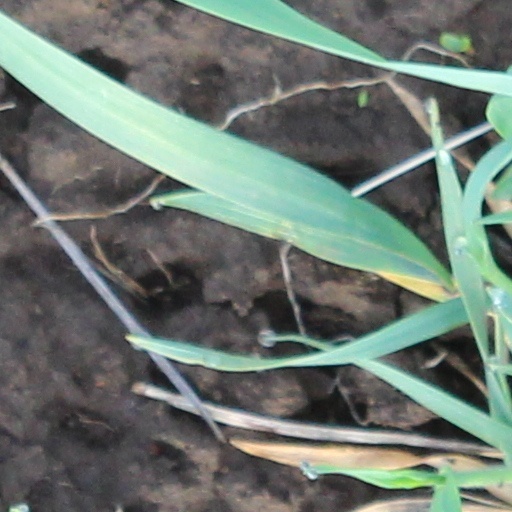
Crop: wheat